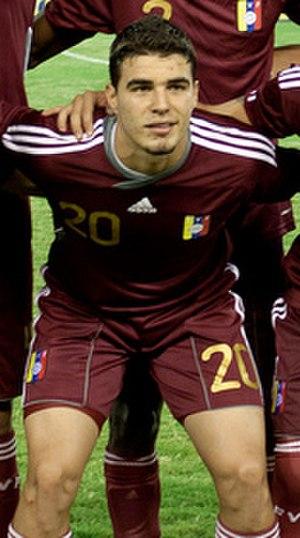
Alexander David González Síbulo est un footballeur international vénézuélien né le 13 septembre 1992 à Maracay. Il évolue actuellement au poste d'arrière droit au CD Mirandés.